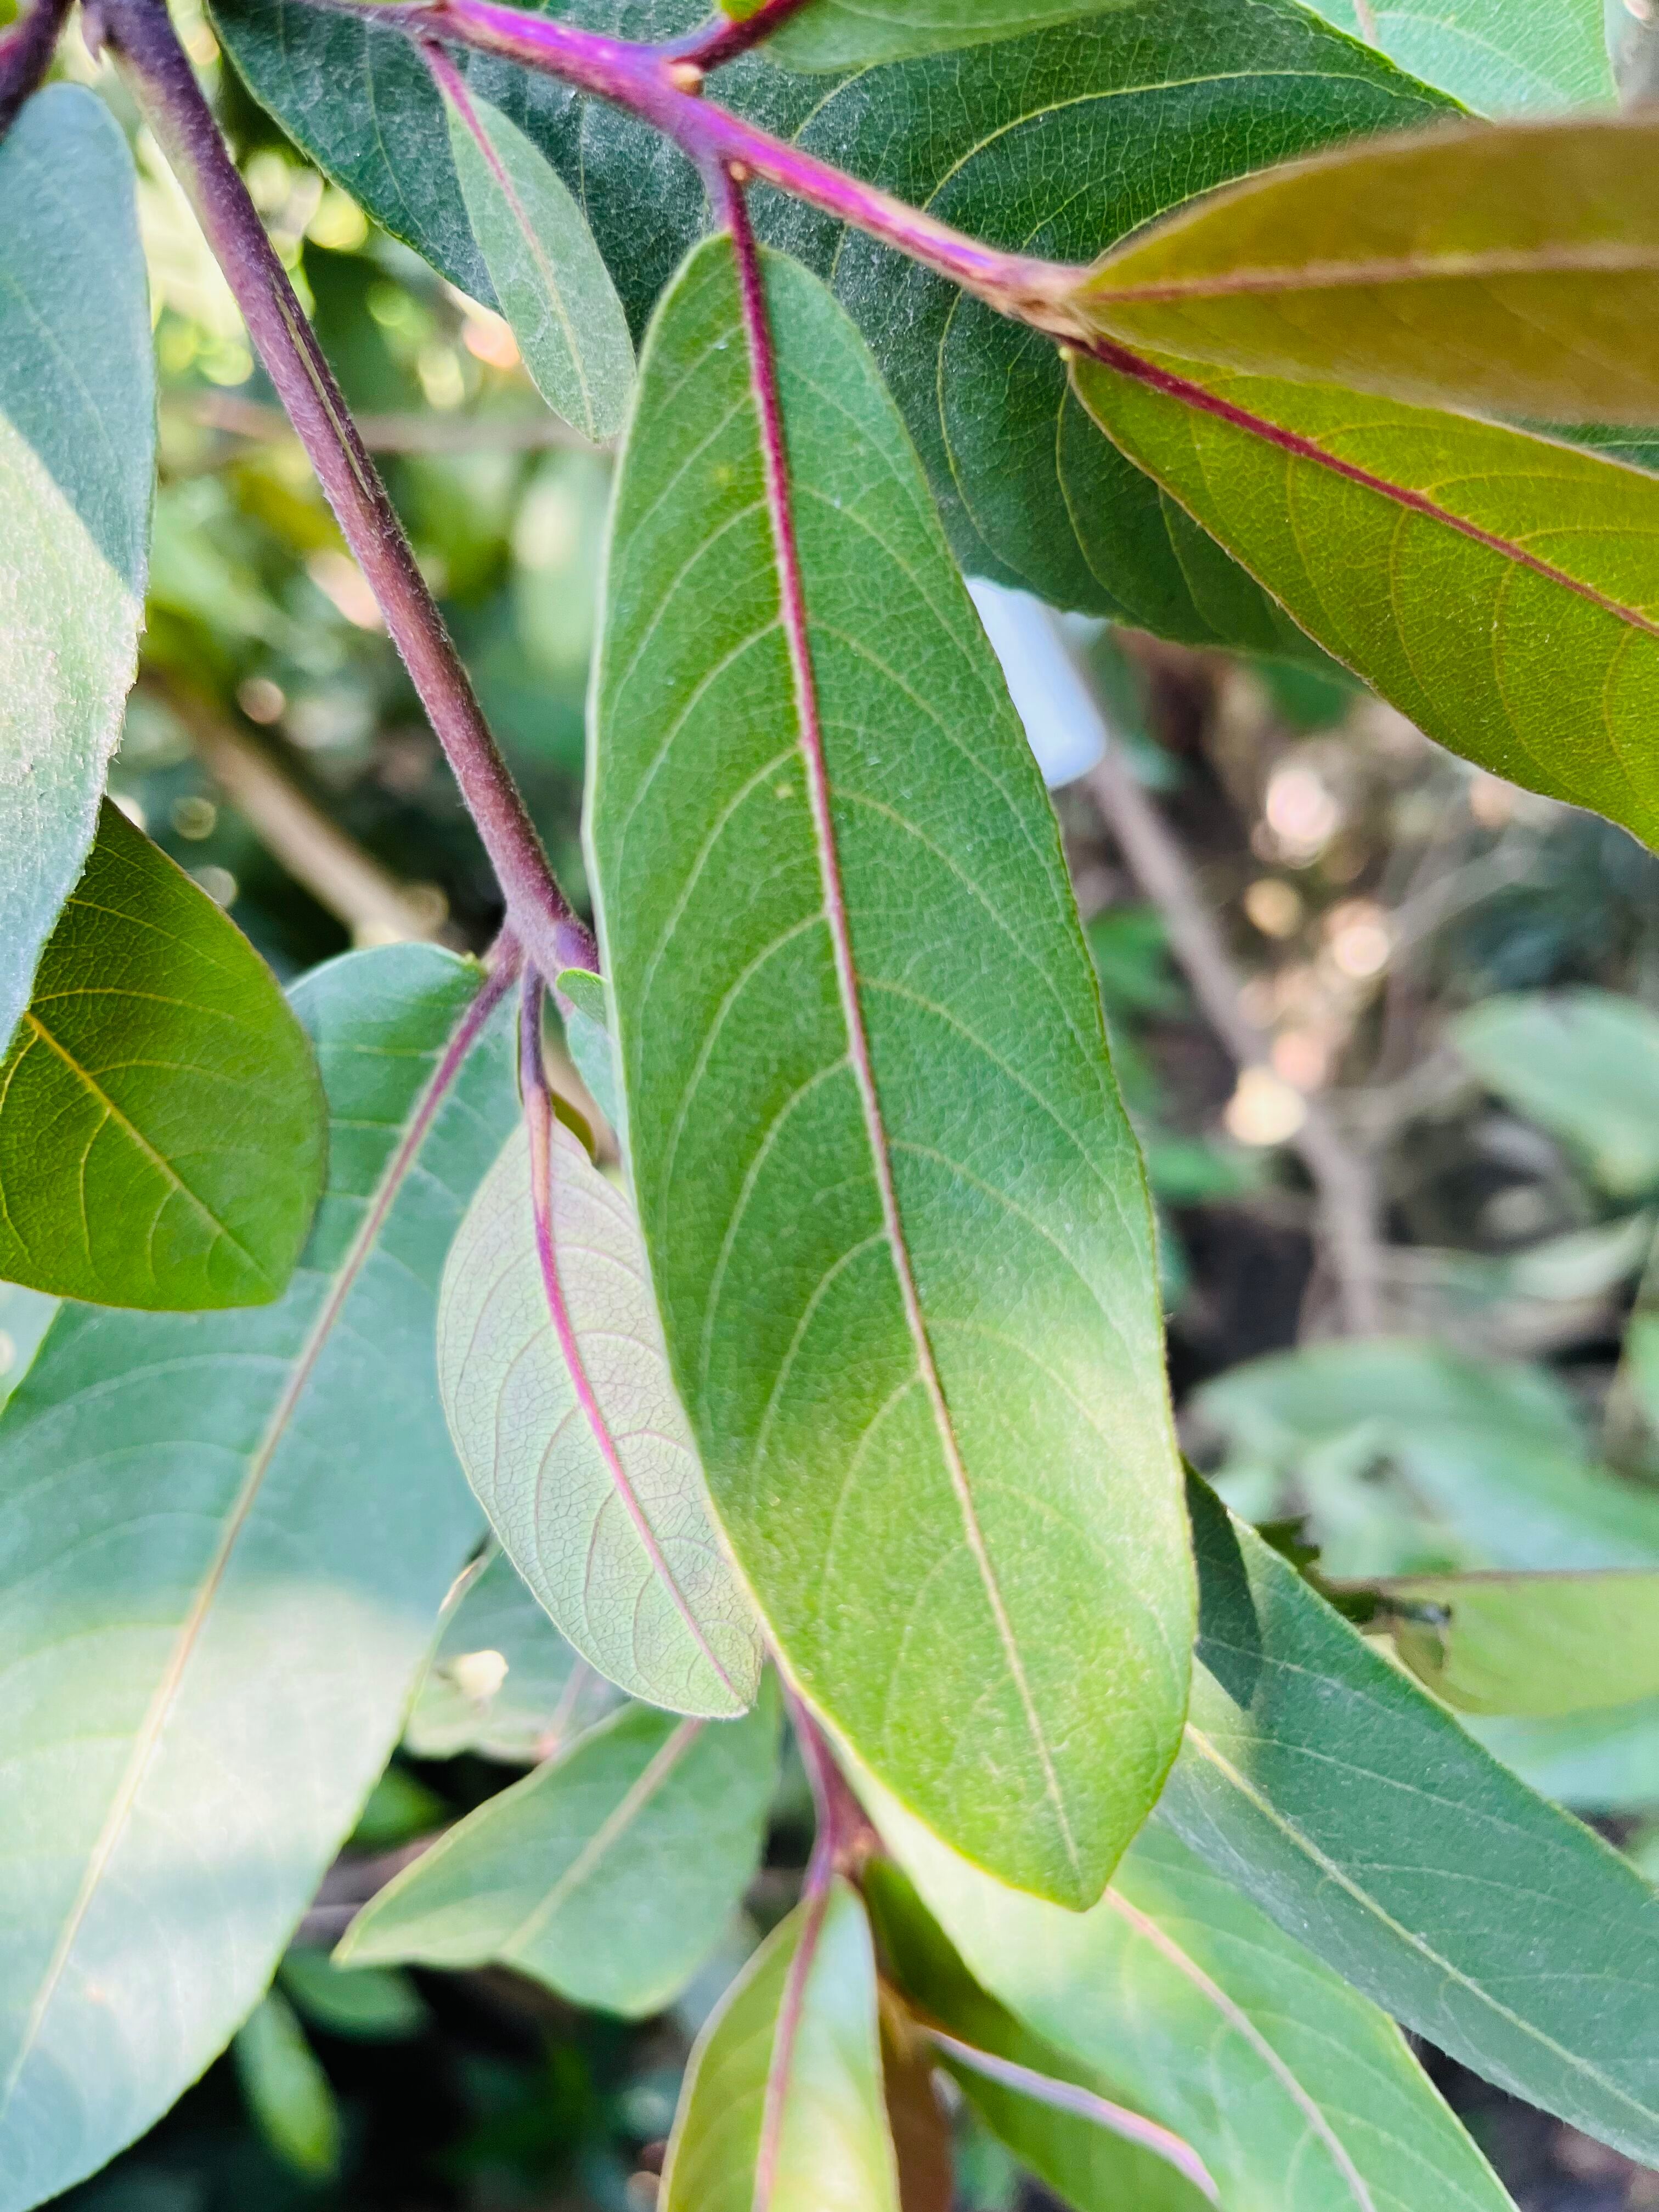
Plant species: terminalia-arjuna